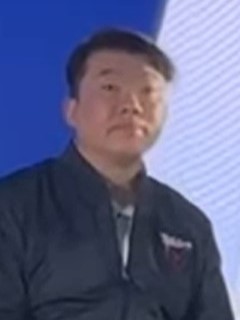
สิริพงศ์ อังคสกุลเกียรติ

|name= สิริพงศ์ อังคสกุลเกียรติ
|honorific-suffix = ประถมาภรณ์ช้างเผือก|ป.ช., ประถมาภรณ์มงกุฎไทย|ป.ม.
|image= สิริพงศ์ อังคสกุลเกียรติ.jpg
|imagesize=200px
|order= กระทรวงศึกษาธิการ|ผู้ช่วยรัฐมนตรีประจำกระทรวงศึกษาธิการ
|term_start= 14 กันยายน พ.ศ. 2566
|birth_place=อำเภอเมืองศรีสะเกษ จังหวัดศรีสะเกษ ประเทศไทย
|party=พรรคชาติไทย|ชาติไทย (2547 - 2551)พรรคชาติไทยพัฒนา|ชาติไทยพัฒนา (2552 - 2561)พรรคภูมิใจไทย|ภูมิใจไทย (2561 - ปัจจุบัน)
|alma_mater = มหาวิทยาลัยรังสิต มหาวิทยาลัยโคโลราโด เดนเวอร์ มหาวิทยาลัยเกษตรศาสตร์
|caption=สิริพงศ์ ในปี พ.ศ. 2567|order2=สมาชิกสภาผู้แทนราษฎรไทย|สมาชิกสภาผู้แทนราษฎรสมาชิกสภาผู้แทนราษฎรจังหวัดศรีสะเกษ|จังหวัดศรีสะเกษ เขต 1|term_start2=23 ธันวาคม พ.ศ. 2550|term_end2=2 ธันวาคม พ.ศ. 2551()|term_start3=24 มีนาคม พ.ศ. 2562|term_end3=20 มีนาคม พ.ศ. 2566()
สิริพงศ์ อังคสกุลเกียรติ (ชื่อเล่น; โต้ง, เกิด 26 สิงหาคม พ.ศ. 2519) เป็นนักการเมืองชาวไทย อดีตสมาชิกสภาผู้แทนราษฎรจังหวัดศรีสะเกษ นักการเมืองถิ่นจังหวัดศรีสะเกษ เขต 1 สังกัดพรรคภูมิใจไทย ประธานกรรมาธิการวิสามัญพิจารณาศึกษาผลกระทบจากการประกอบธุรกิจออนไลน์และการทำธุรกรรมผ่านช่องทางอิเล็กทรอนิกส์ ในสภาผู้แทนราษฎรไทย ชุดที่ 25 อดีตสมาชิกสภาผู้แทนราษฎรจังหวัดศรีสะเกษ เขต 1 สังกัดพรรคชาติไทย ปัจจุบันดำรงตำแหน่ง กระทรวงศึกษาธิการ|ผู้ช่วยรัฐมนตรีว่าการกระทรวงศึกษาธิการ
== ประวัติ ==
นายสิริพงศ์เกิดเมื่อวันที่ 26 สิงหาคม พ.ศ. 2519 ที่ตำบลเมืองเหนือ อำเภอเมืองศรีสะเกษ จังหวัดศรีสะเกษ ชีวประวัติ สิริพงศ์ อังคสกุลเกียรติ เป็นบุตรของนายฉัฐมงคล อังคสกุลเกียรติ นายกเทศมนตรีเทศบาลเมืองศรีสะเกษ และนางสกุลทิพย์ อังคสกุลเกียรติ สำเร็จการศึกษาระดับประถมศึกษา จากสำนักงานคณะกรรมการส่งเสริมการศึกษาเอกชน|โรงเรียนมารีวิทยา ศรีสะเกษ มัธยมศึกษา จากโรงเรียน ภ.ป.ร. ราชวิทยาลัย ในพระบรมราชูปถัมภ์ ปริญญาตรี จากวิทยาลัยวิศวกรรมศาสตร์ มหาวิทยาลัยรังสิต, ปริญญาโท จากสาขาการจัดการระบบสารสนเทศ (MIS) มหาวิทยาลัยโคโลราโด เดนเวอร์ สหรัฐอเมริกา (United States of America) และปริญญาเอก
คณะเกษตร จากสาขาเกษตรเขตร้อน (หลักสูตรนานาชาติ) มหาวิทยาลัยเกษตรศาสตร์ รู้จัก "เสี่ยโต้ง-สิริพงศ์ อังคสกุลเกียรติ" หนึ่งเดียวในสภาฯ งดออกเสียงเลือกนายกรัฐมนตรี
== การทำงาน ==
แต่เดิมครอบครัวทำอาชีพโรงสีไฟ แต่ต่อมาประสบภาวะขาดทุน จึงหันมาประกอบธุรกิจค้าวัสดุก่อสร้าง จำหน่ายคอนกรีตผสมเสร็จ รายเดียวในจังหวัดศรีสะเกษ กิจการเติบโตตามลำดับ ครอบครัวมีฐานะดีขึ้น ก่อนที่บิดาจะสนับสนุนให้สิริพงศ์เรียนทางด้านวิศวกรรมศาสตร์ที่มหาวิทยาลัยรังสิต
หลังเรียนจบ เขาทำงานที่บริษัทที่ปรึกษาออกแบบถนนของกรมทางหลวงชนบท และกรมโยธาธิการและผังเมือง|กรมโยธาธิการ ก่อนตัดสินใจไปเรียนปริญญาโทที่ประเทศสหรัฐอเมริกา หลังเรียนจบ กลับมาสานต่อโครงการบ้านจัดสรรของครอบครัวในจังหวัดศรีสะเกษ กระทั่งปิดโครงการสำเร็จ บิดาจึงนำกำไรมาซื้อที่ดินอีกแปลงหนึ่งให้เป็นสมบัติเพื่อต่อยอดธุรกิจ เขาจึงได้ก่อตั้ง ห้างหุ้นส่วนจำกัด สิริมงคลพร๊อพเพอร์ตี้ ประกอบธุรกิจอสังหาริมทรัพย์ประเภทบ้านเดี่ยว ทั้งหมด 7 โครงการ รวมกว่า 1 พันยูนิตในพื้นที่จังหวัดศรีสะเกษ รวมทั้งทาวน์โฮมและอาคารพาณิชย์ ก่อนขยายธุรกิจบ้านจัดสรรไปยังพื้นที่จังหวัดอุบลราชธานี
นอกจากนี้ สิริพงศ์ยังเคยทำธุรกิจอื่นอีก อาทิ โรงเรียนกวดวิชา ธุรกิจรถนำเข้า ร้านอาหารญี่ปุ่น ธุรกิจเฟรนส์ไชส์ ร้านกาแฟ รวมทั้งเป็นนายทุนให้กับ ไทบ้าน เดอะซีรีส์ และภาคต่อของภาพยนตร์ดังกล่าว
ในปี 2561 เขาได้ยื่นสมัครในการสรรหาผู้ว่าการการกีฬาแห่งประเทศไทย สมัครผู้ว่ากกท.แล้ว 3 คน-"เสี่ยโต้ง"ลั่นแก้งบกีฬาภูธร-ลูกหม้อหวังล้างระบบเด็กเส้น แต่ไม่ได้รับคัดเลือก
== งานการเมือง ==
นายสิริพงศ์ก้าวสู่การเมือง เป็น ส.ส.ศรีสะเกษ พรรคชาติไทย เมื่อปี 2550 และเป็นกรรมการบริหารพรรคชาติไทย แต่ถูกตัดสิทธิทางการเมือง 5 ปี ในคดียุบพรรคการเมือง พ.ศ. 2551 (บ้านเลขที่ 109) กระทั่งพ้นกำหนดเวลาถูกตัดสิทธิ์ทางการเมือง จึงได้เข้าสังกัดพรรคชาติไทยพัฒนาและเคยถูกวางตัวเป็นเลขาธิการพรรค เจาะตัวตน โต้ง สิริพงศ์ ว่าที่เลขาฯ ชาติไทยพัฒนา กับทางเลือกที่สาม ตัวแปร การเมืองไทย
ต่อมานายสิริพงศ์ก็ย้ายสังกัดมาอยู่พรรคภูมิใจไทย ก่อนที่จะลงสมัคร ส.ส. ศรีสะเกษ เขต 1 พรรคภูมิใจไทย ชนะนายธเนศ เครือรัตน์ ผู้สมัครจากพรรคเพื่อไทย กว่า 9.6 พันคะแนน เป็น ส.ส. สมัยที่ 2 ได้เป็นผลสำเร็จ เปิดประวัติ "สิริพงศ์ อังคสกุลเกียรติ" ส.ส.ศรีสะเกษ
=== สมาชิกสภาผู้แทนราษฎร ===
นายสิริพงศ์ อังคสกุลเกียรติ ได้รับการเลือกตั้งเป็นสมาชิกสภาผู้แทนราษฎรมาแล้ว 2 สมัย คือ
# การเลือกตั้งสมาชิกสภาผู้แทนราษฎรไทยเป็นการทั่วไป พ.ศ. 2550 จังหวัดศรีสะเกษ สังกัดพรรคชาติไทย
# การเลือกตั้งสมาชิกสภาผู้แทนราษฎรไทยเป็นการทั่วไป พ.ศ. 2562 จังหวัดศรีสะเกษ สังกัด พรรคภูมิใจไทย
=== การลงมติเลือกนายกรัฐมนตรีไทย ===
ในการประชุมร่วมกันของรัฐสภา เพื่อการลงมติเลือกนายกรัฐมนตรีไทย พ.ศ. 2562|ลงมติเลือกนายกรัฐมนตรี ปรากฏว่าเขาลงมติขัดต่อมติพรรคที่เลือกพลเอก ประยุทธ์ จันทร์โอชา โดยตัวเขาได้งดออกเสียงในการลงมติครั้งนั้น สิริพงศ์ อังคสกุลเกียรติ แหกมติ-ไม่โหวต‘บิ๊กตู่’ : ข่าวทะลุคน
== ผลงานการแสดง ==
=== ภาพยนตร์ ===
== เครื่องราชอิสริยาภรณ์ ==
ราชกิจจานุเบกษา, พระบรมราชโองการ ประกาศ เรื่อง พระราชทานเครื่องราชอิสริยาภรณ์อันเป็นที่เชิดชูยิ่งช้างเผือกและเครื่องราชอิสริยาภรณ์อันมีเกียรติยศยิ่งมงกุฎไทย ประจำปี ๒๕๖๕, เล่ม ๑๔๐ ตอนพิเศษ ๑ ข หน้า ๔, ๒๐ พฤศจิกายน ๒๕๖๖
ราชกิจจานุเบกษา, ประกาศสำนักนายกรัฐมนตรี เรื่อง พระราชทานเครื่องราชอิสริยาภรณ์อันเป็นที่เชิดชูยิ่งช้างเผือก และเครื่องราชอิสริยาภรณ์อันมีเกียรติยศยิ่งมงกุฎไทย ประจำปี ๒๕๖๓, เล่ม ๑๓๘ ตอนพิเศษ ๑ ข หน้า ๙, ๒๒ มกราคม ๒๕๖๔
== อ้างอิง ==
หมวดหมู่:บุคคลจากอำเภอเมืองศรีสะเกษ
หมวดหมู่:นักธุรกิจชาวไทย
หมวดหมู่:นักการเมืองไทย
หมวดหมู่:สมาชิกสภาผู้แทนราษฎรจังหวัดศรีสะเกษ
หมวดหมู่:พรรคชาติไทย
หมวดหมู่:พรรคชาติไทยพัฒนา
หมวดหมู่:พรรคภูมิใจไทย
หมวดหมู่:บุคคลจากวิทยาลัยวิศวกรรมศาสตร์ มหาวิทยาลัยรังสิต
หมวดหมู่:บุคคลจากโรงเรียน ภ.ป.ร. ราชวิทยาลัย ในพระบรมราชูปถัมภ์
หมวดหมู่:ผู้ได้รับเครื่องราชอิสริยาภรณ์ ป.ช.
หมวดหมู่:ผู้ได้รับเครื่องราชอิสริยาภรณ์ ป.ม.